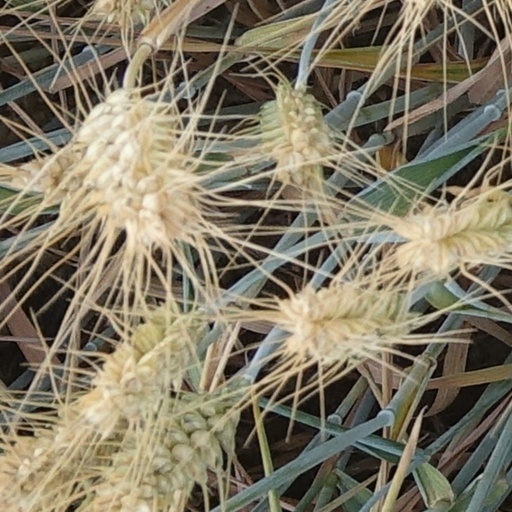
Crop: wheat